Athena II

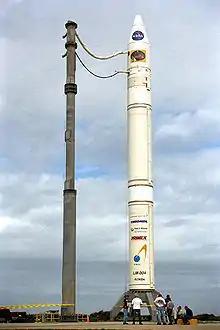
Athena II at LC-46 with Lunar Prospector

The Athena II is an American small expendable launch system which was used for three launches between 1998 and 1999, and which was scheduled to return to service in 2012 but has not been flown again as of 2024. It is a member of the Athena family of rockets, along with the smaller Athena I.